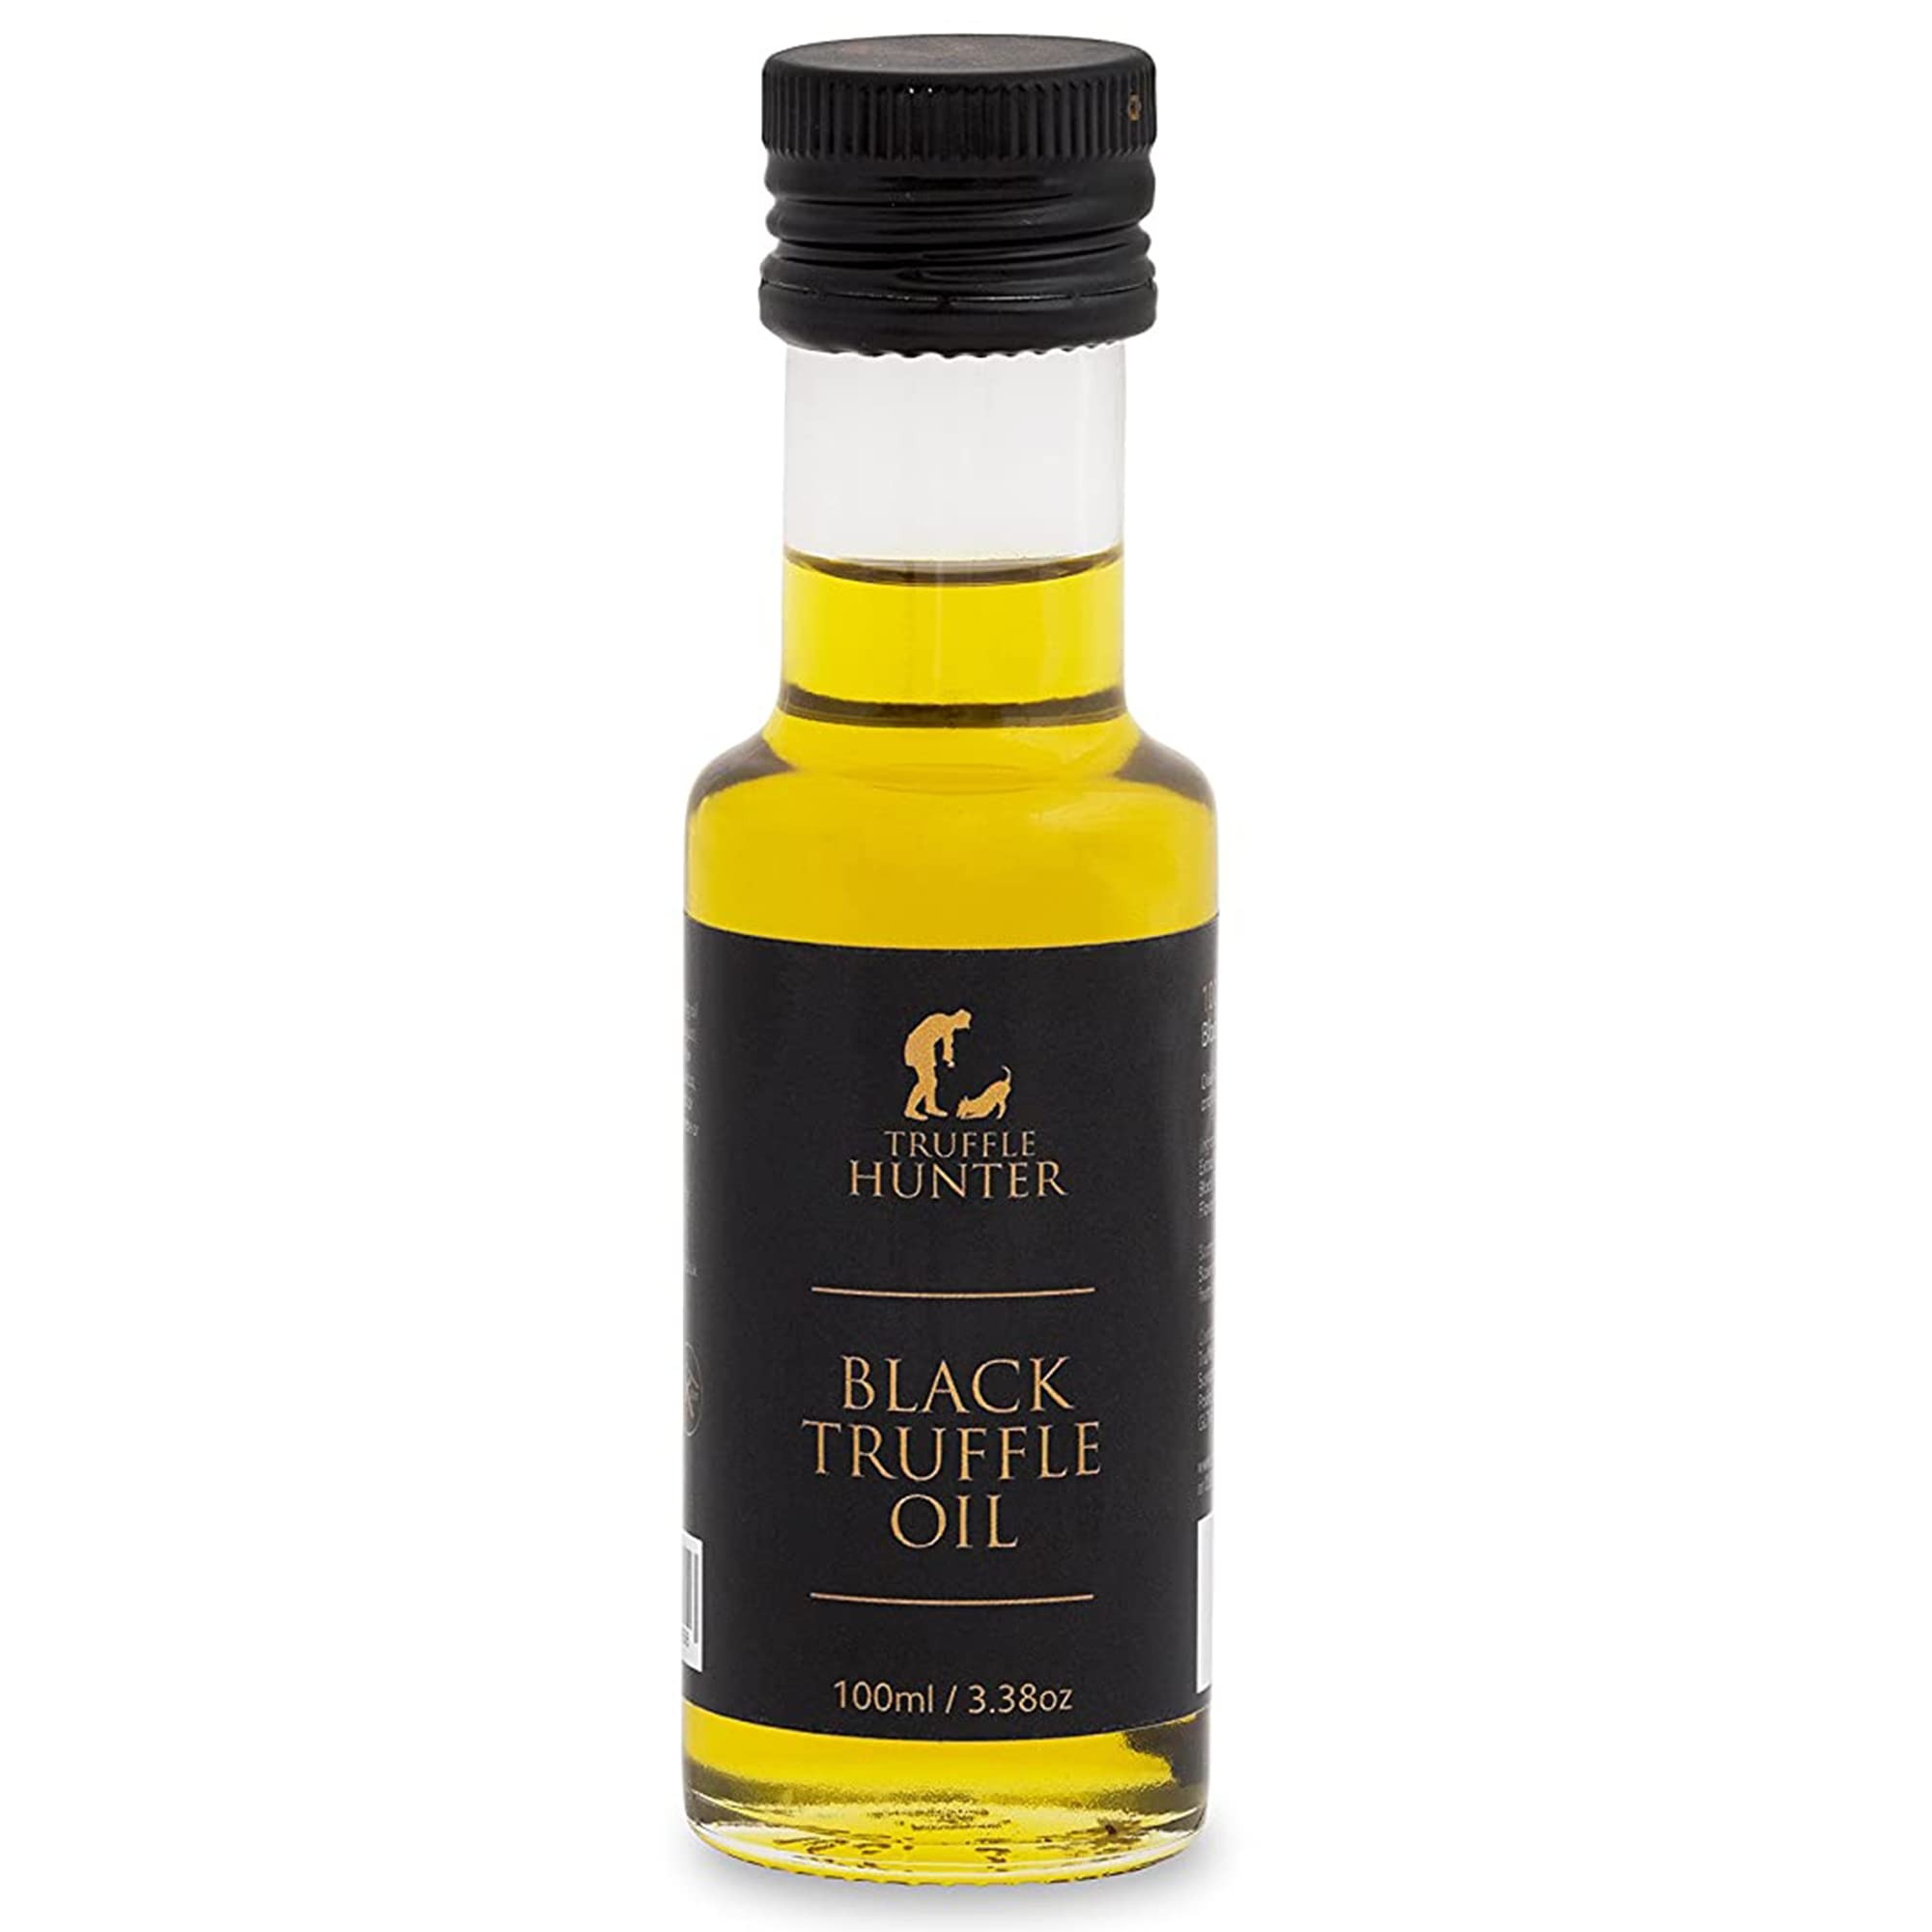
Item Name: TruffleHunter - Black Truffle Oil - Extra Virgin Olive Oil for Cooking & Seasoning - 3.38 Oz
Bullet Point 1: BLACK TRUFFLE OIL: TruffleHunter is delighted to introduce black truffle oil to your kitchen! We shave fresh truffles and expertly infuse them with the highest grade olive oil available - extra virgin olive oil. Now, you can turn average recipes into delicacies
Bullet Point 2: KITCHEN ESSENTIAL: Use the luxurious black truffle oil as a finishing oil, marinade, in salad dressings and more. Only a few drops are sufficient to add heavenly aroma and intense earthy flavor to your dish. Bring your dishes to life
Bullet Point 3: LUXURY COOKING OIL: We’re on a mission to make truffles accessible to everybody. That’s why the same gourmet truffle oil used by professional chefs is available to you without the luxury price
Bullet Point 4: VEGAN & KOSHER: We want everyone to get to experience black truffles, and so our truffle oil is suitable for vegetarians, vegan and kosher diets, as well as being halal
Bullet Point 5: HIGH QUALITY: We source only fresh, real truffles from all over the world, and then we blend them with extra virgin olive oil via cold-pressing. Our commitment to excellence begins at the source and continues to your doorstep
Product Description: For years, chefs and gourmets alike have coined various well-deserved honorary titles for this near-mythical ingredient, truffles. 10 years ago, we sourced our first truffle from the renowned Sibillini Mountains in Central Italy. Since then, our pursuit of the finest truffles has led us all over the world, including Spain, France, Italy and Croatia. White and black truffles feature extraordinary taste, aroma and nutritious value. They are also difficult and tricky to acquire; they can only be cultivated in just the right weather and soil chemistry. That’s where TruffleHunter work their magic to find, manufacture and produce unique, flavorful truffle oil! With the help of truffle hunting experts, we source & distribute assorted truffles to chefs and gourmets all over Europe. We are on a journey to make truffles accessible to everybody. TruffleHunter Truffle Oil, the perfect addition to every kitchen.
Value: 3.38
Unit: Ounce

Price: 28.41